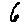
Label: 6